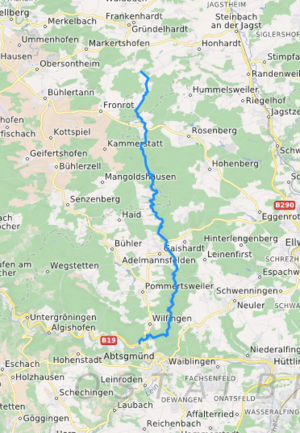
carte réalisée sur umap This map was created from OpenStreetMap project data, collected by the community. This map may be incomplete, and may contain errors. Don't rely solely on it for navigation.